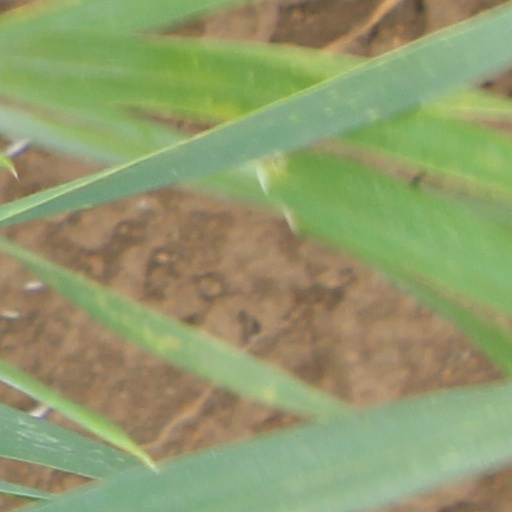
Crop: wheat